Biphytane

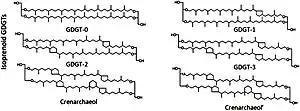
Molecular structures of isoprenoid GDGTs containing 0–4 cyclopentane rings (GDGT-0 to GDGT-4).

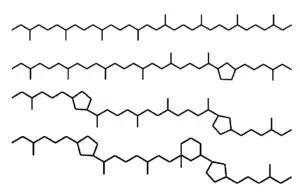

Glycerol dialkyl glycerol tetraethers (GDGT) are major membrane lipids synthesized by archaea and some bacteria. In particular, isoprenoid GDGTs are characterized by isoprenoid carbon chains connected to the glycerol molecules by ether bonds. Biphytane is produced by the chemical cleavage of the ether bonds within isoprenoid GDGT (GDGT-0). It is composed of isoprene units bound by ether bonds with six isoprene units (or two phytanes) linked together by a head-to-head linkage.